Ascendance of a Bookworm

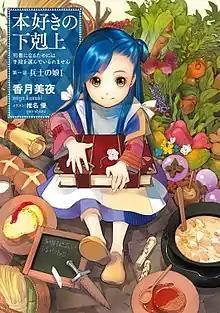
First light novel volume cover, featuring Myne

, also known as AoaB or for short, is a Japanese light novel series written by Miya Kazuki and illustrated by You Shiina. It was serialized online from September 2013 to March 2017 on the user-generated novel publishing website Shōsetsuka ni Narō. It was later acquired by TO Books, who published it in thirty-three volumes from January 2015 to December 2023.